2021–2022 Dutch cabinet formation

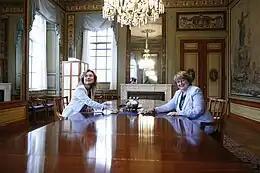
Informateur Mariëtte Hamer (PvdA) receiving her assignment from speaker of the House Vera Bergkamp

After the debate with Tjeenk Willink on 12 May, SER chairwoman Mariëtte Hamer was nominated as informateur by Kaag and Rutte, a decision approved by the House of Representatives. Her primary task was to focus on recovery and transition policy following the COVID-19 crisis. Only after addressing this did she need to work on forming a coalition government, according to the motion.